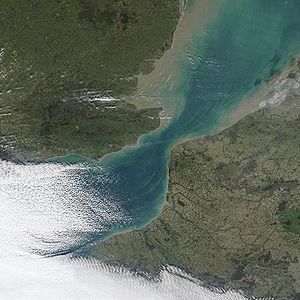
Le pas de Calais est un détroit de la Manche, situé à l'extrémité orientale de cette dernière et donc limitrophe de la mer du Nord. Il sépare la Grande-Bretagne de l'Europe continentale. Il a donné son nom au département du Pas-de-Calais.
Le séisme de 1580 dans le pas de Calais, a eu lieu le 6 avril 1580 à 6 h du soir et a été ressenti en France jusqu'en Normandie, en Belgique actuelle et en Angleterre. On situe aujourd’hui l'épicentre de ce séisme dans le pas de Calais, près de Douvres. C'est l'évènement sismique ancien qui a le plus marqué les chroniqueurs, le plus destructeur et important probablement pour l'Angleterre, l'Ouest de la Belgique et le Nord de la France.
IFA 2000 est une installation de transport d'électricité en courant continu à très haute tension reliant les réseaux électriques de la France et du Royaume-Uni sous la Manche. Le poste électrique français, dit des Mandarins, se trouve à Bonningues-les-Calais, celui anglais à Sellindge. Il s'agit donc d'une interconnexion électrique.